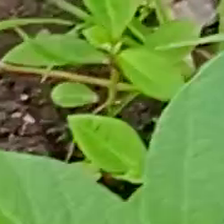
Weed species: Moti_dudhi(Euphorbia_geneculata_L)